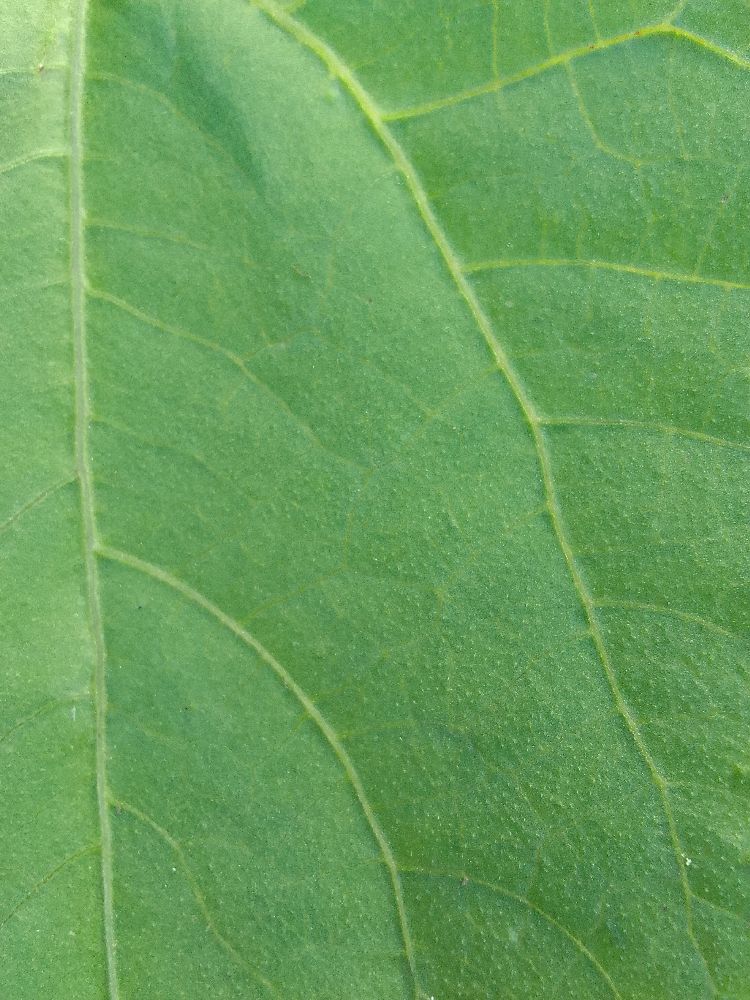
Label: healthy